Alexander Ogorodnikov

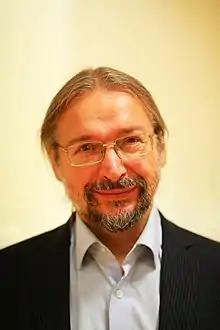
Alexander Ogorodnikov

Alexander Ioilyevich Ogorodnikov (born 26 May 1950, Chistopol, Tatar ASSR) is a former chairman of the Russian Orthodox Argentov Seminar, peace activist, political prisoner and founder of several Russian humanitarian organizations.